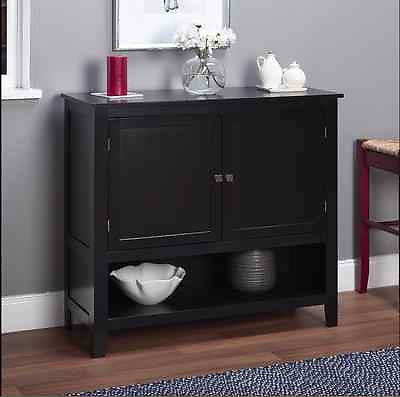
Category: cabinet